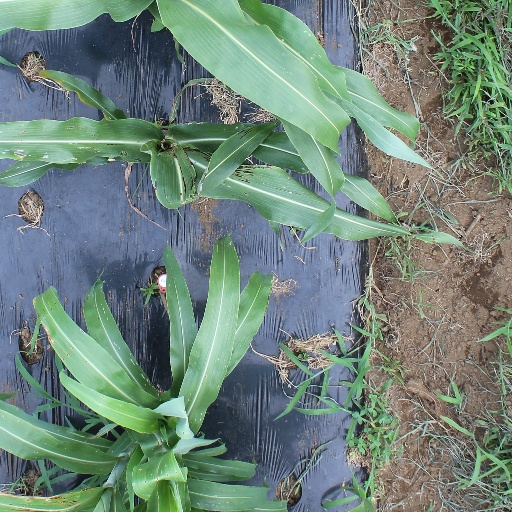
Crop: sorghum